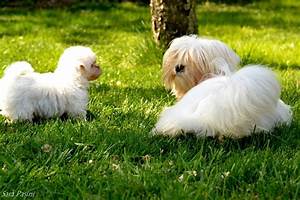
Label: cane